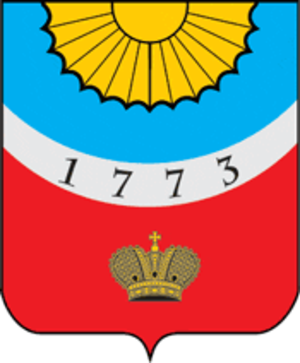
Tikhvine est une ville de l'oblast de Léningrad, en Russie, et le centre administratif du raïon de Tikhvine. Sa population s'élevait à 58 497 habitants en 2013.